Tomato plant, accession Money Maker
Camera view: horizontal (90 deg, fisheye); turntable rotation: 300 degrees
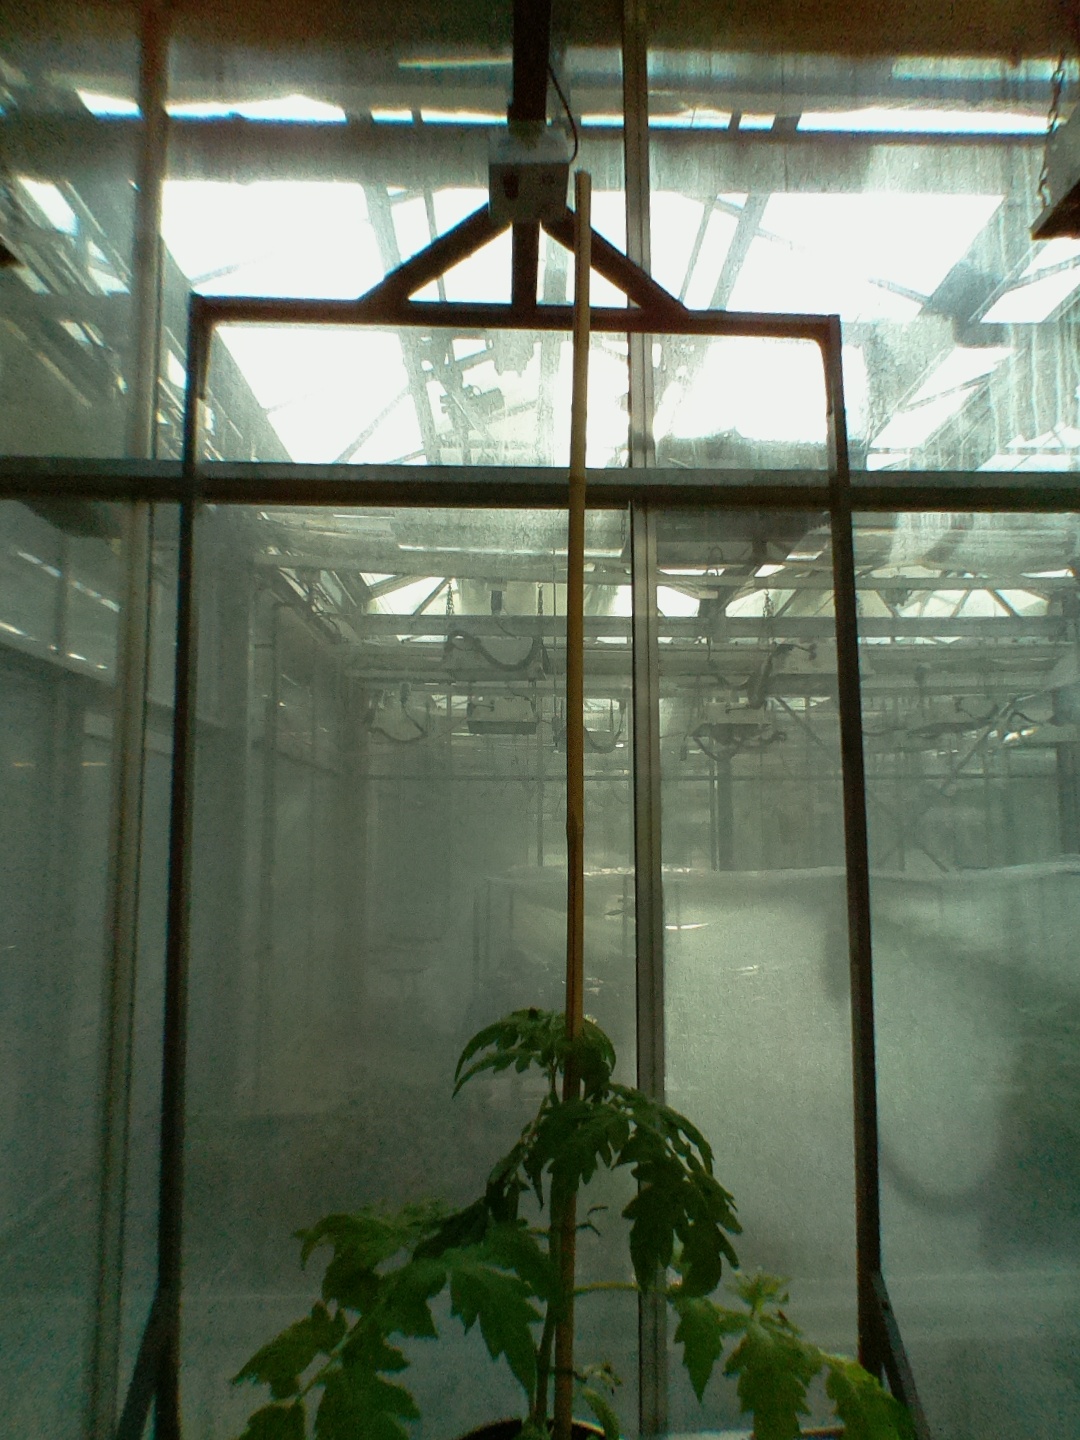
BBCH growth stage 14: 8 of true leaves visible